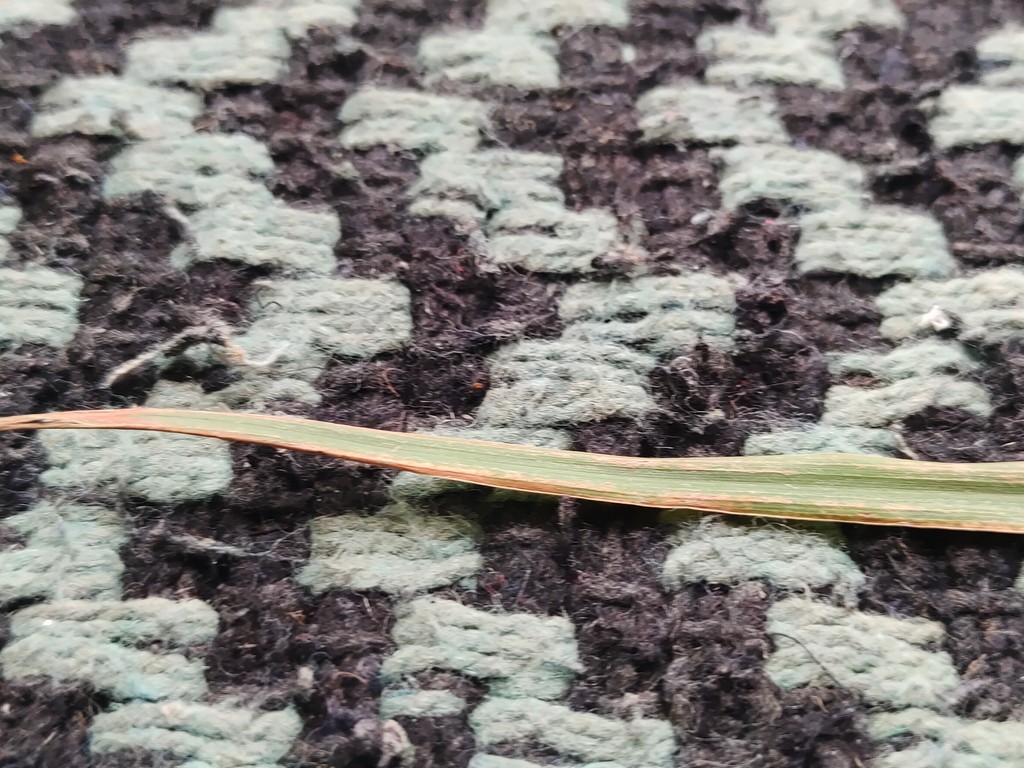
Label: Unhealthy